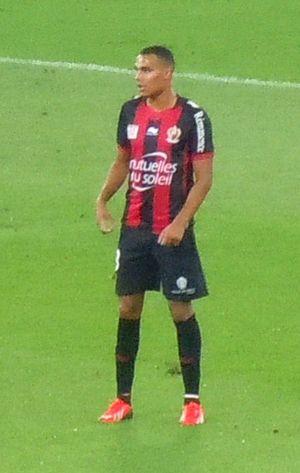
Kolo.